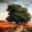
Label: oak_tree